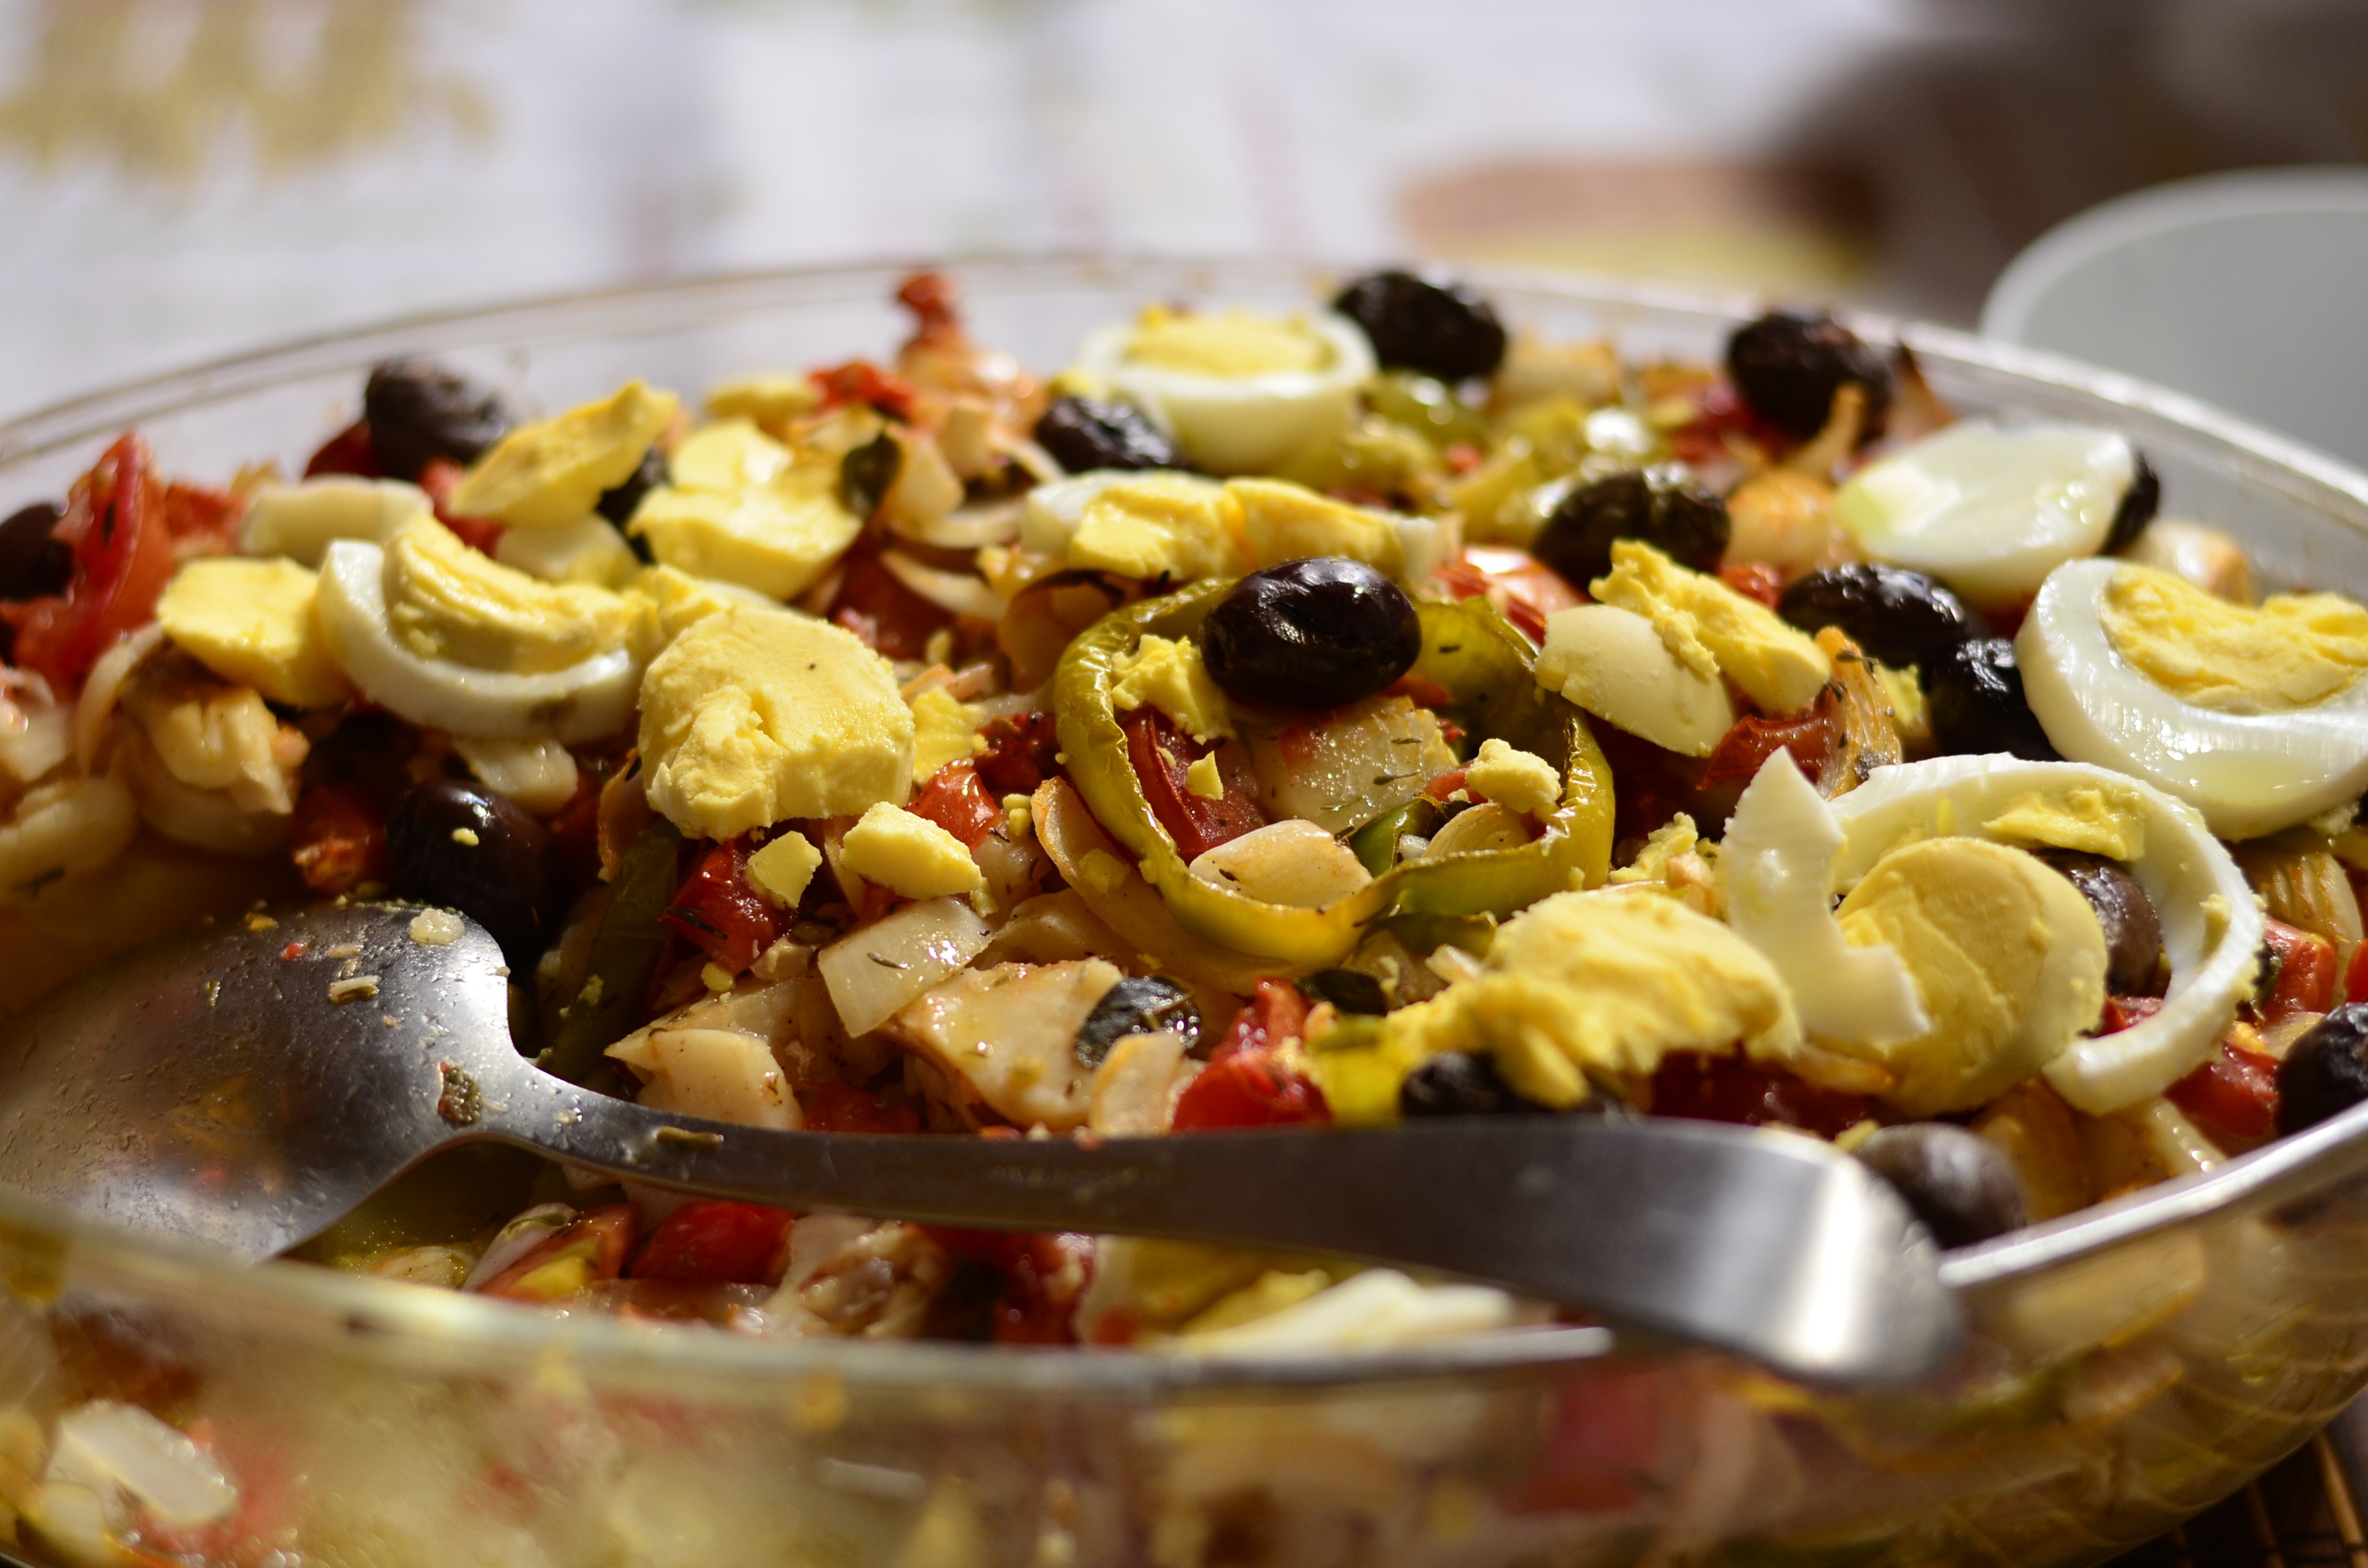
dish, meal, food, produce, vegetable, breakfast, healthy, cuisine, vegetarian food, italian food, european food, bacalhoada